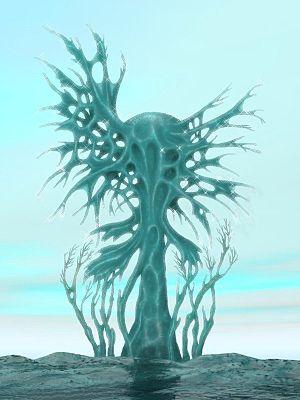
Solaris est un film américain écrit et réalisé par Steven Soderbergh, sorti en 2002. Le film met notamment en scène les acteurs George Clooney et Natascha McElhone. Il est adapté du roman du même nom de l'écrivain polonais Stanislas Lem, paru en 1961 et déjà adapté le film russe du même nom d'Andreï Tarkovski sorti en 1972.